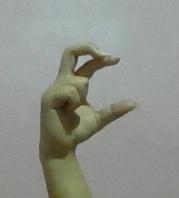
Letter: thal